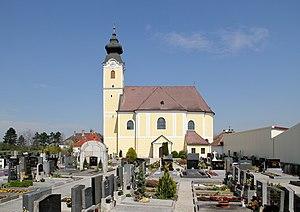
Langenrohr est une commune autrichienne du district de Tulln en Basse-Autriche.